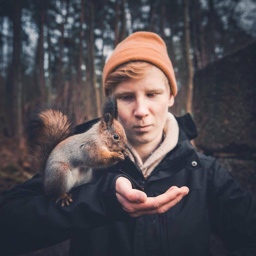
capture the emotions and feelings of broadcast content